Middle Eastern cuisine

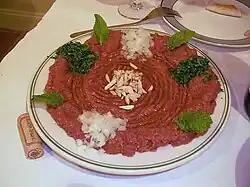
"Kibbeh nayyeh"

Lamb and mutton are favored meats, since pork is prohibited by both Islamic and Jewish dietary laws, though Christian and other non Muslim or Jewish communities consume pork, and Chicken is also common in many Middle Eastern cuisines.